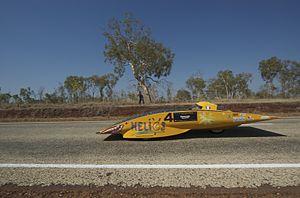
Hélios IV, la voiture solaire française en Australie lors du WSC 2007
Le World Solar Challenge est une course de voitures propulsées à l'énergie solaire. Depuis sa création en 1987, des véhicules expérimentaux parcourent un circuit de 3 021 km à travers l'Australie centrale, entre les villes de Darwin et d'Adélaïde. La compétition rassemble des équipes provenant de nombreux pays à travers le monde, la plupart étant liées à des universités ou des entreprises affiliées à de grandes écoles.